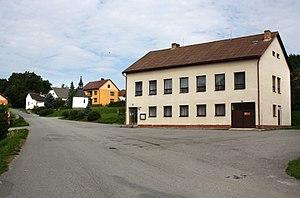
Krasíkovice est une commune du district de Pelhřimov, dans la région de Vysočina, en République tchèque. Sa population s'élevait à 122 habitants en 2019.